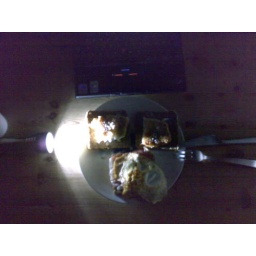
eating in the dark - no electricity in my building